David Holt (politician)

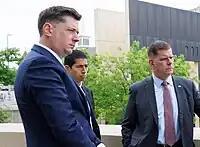
Holt with U.S. Labor Secretary Marty Walsh in Oklahoma City, May 2022

Holt was elected to the State Senate on July 27, 2010, taking 64% of the vote in the Republican primary and running unopposed in the general election. He took office on November 16, 2010. He succeeded Glenn Coffee, the first Republican Senate president "pro tempore" in Oklahoma history.